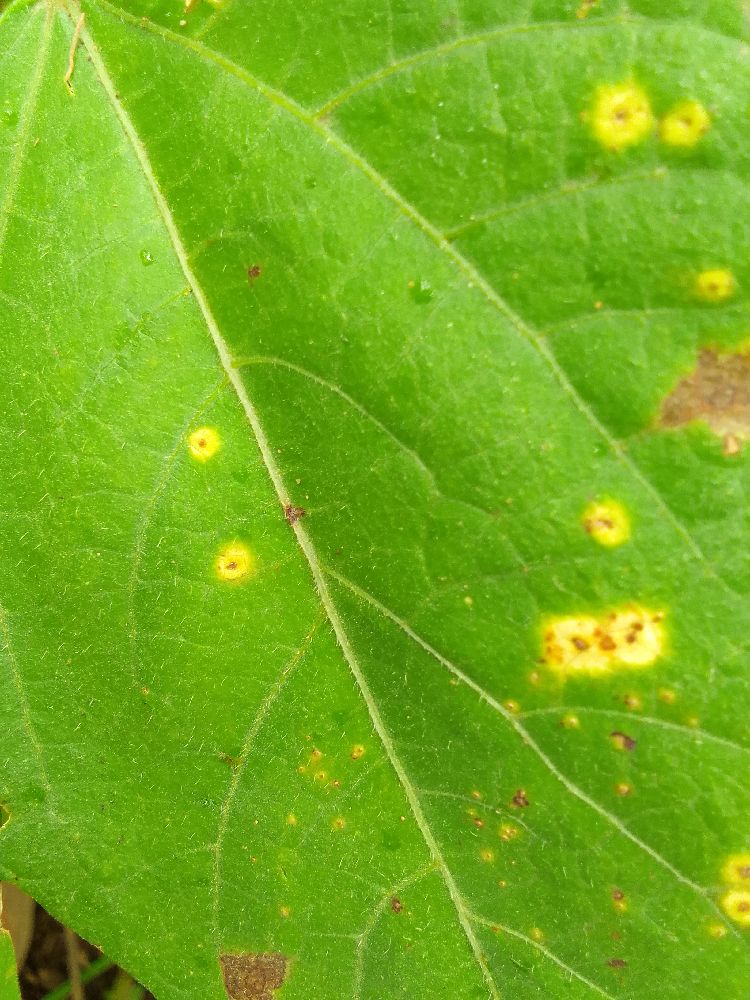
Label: rust